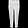
Label: Trouser